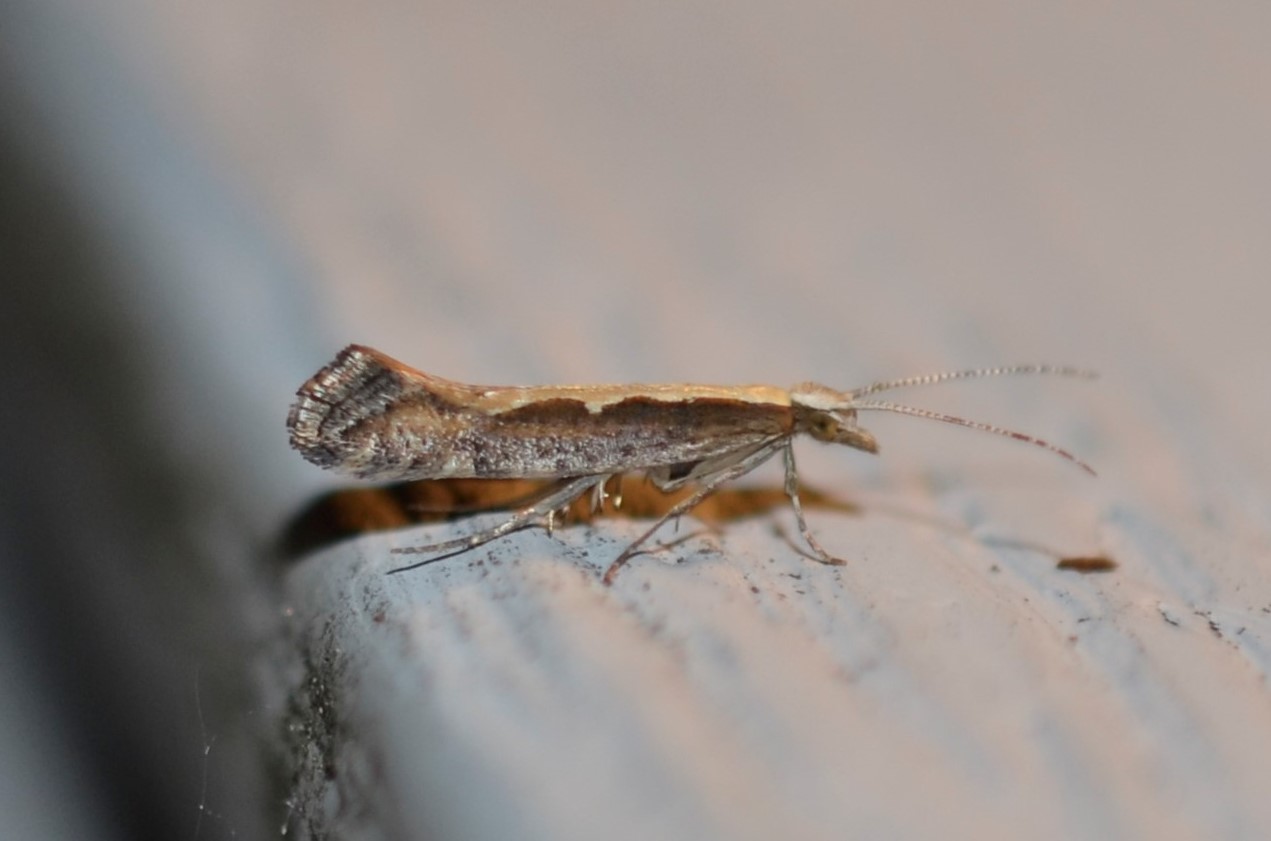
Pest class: diamondback_moth